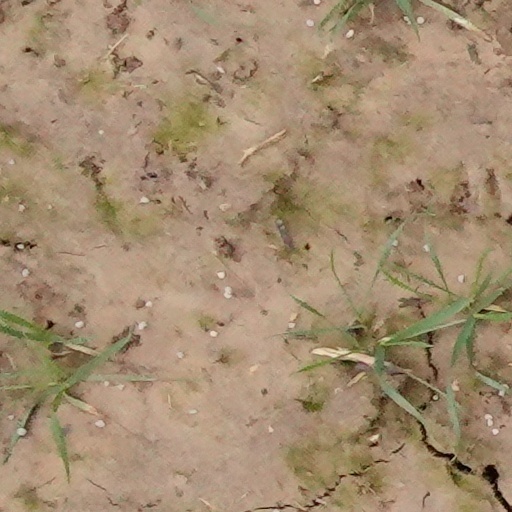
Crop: wheat